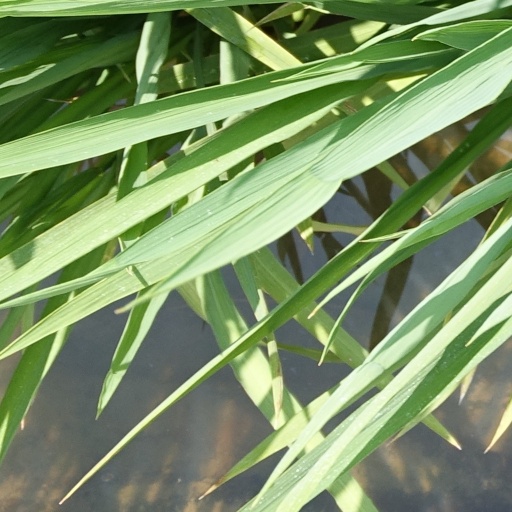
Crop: rice